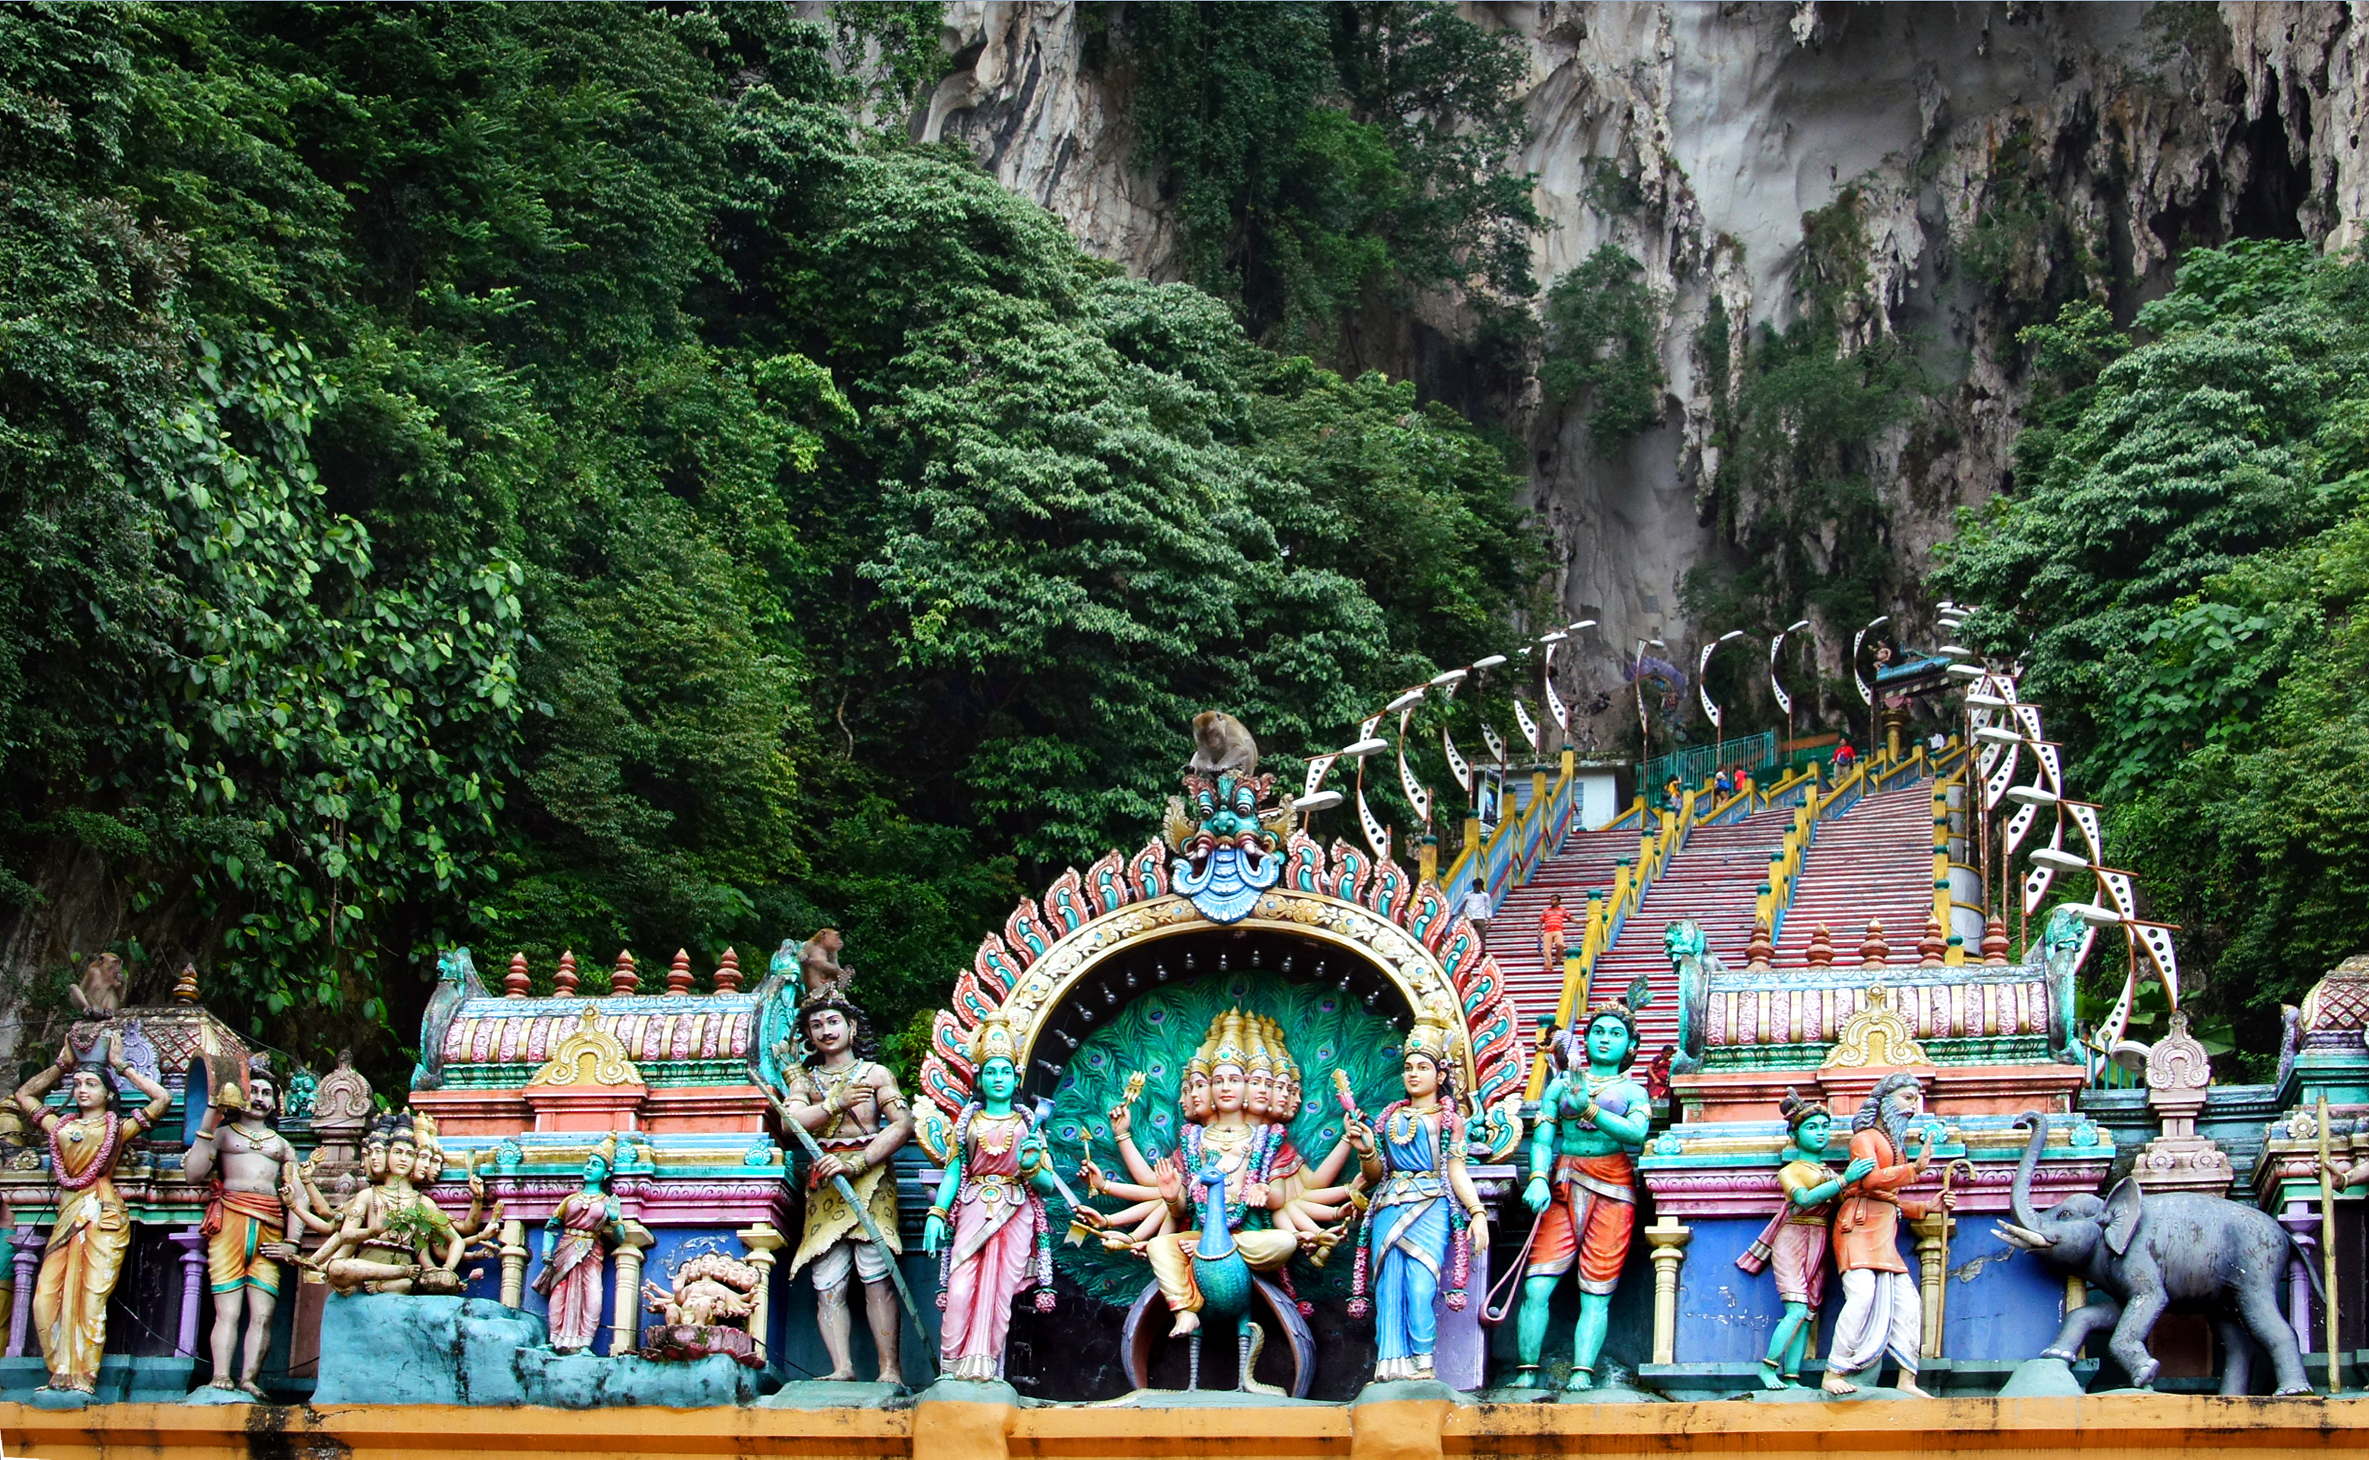
amusement park, park, tourism, place of worship, temple, shrine, hindu, sonyalpha, thaipusam, kualalumpurmalaysia, water feature, hindu temple